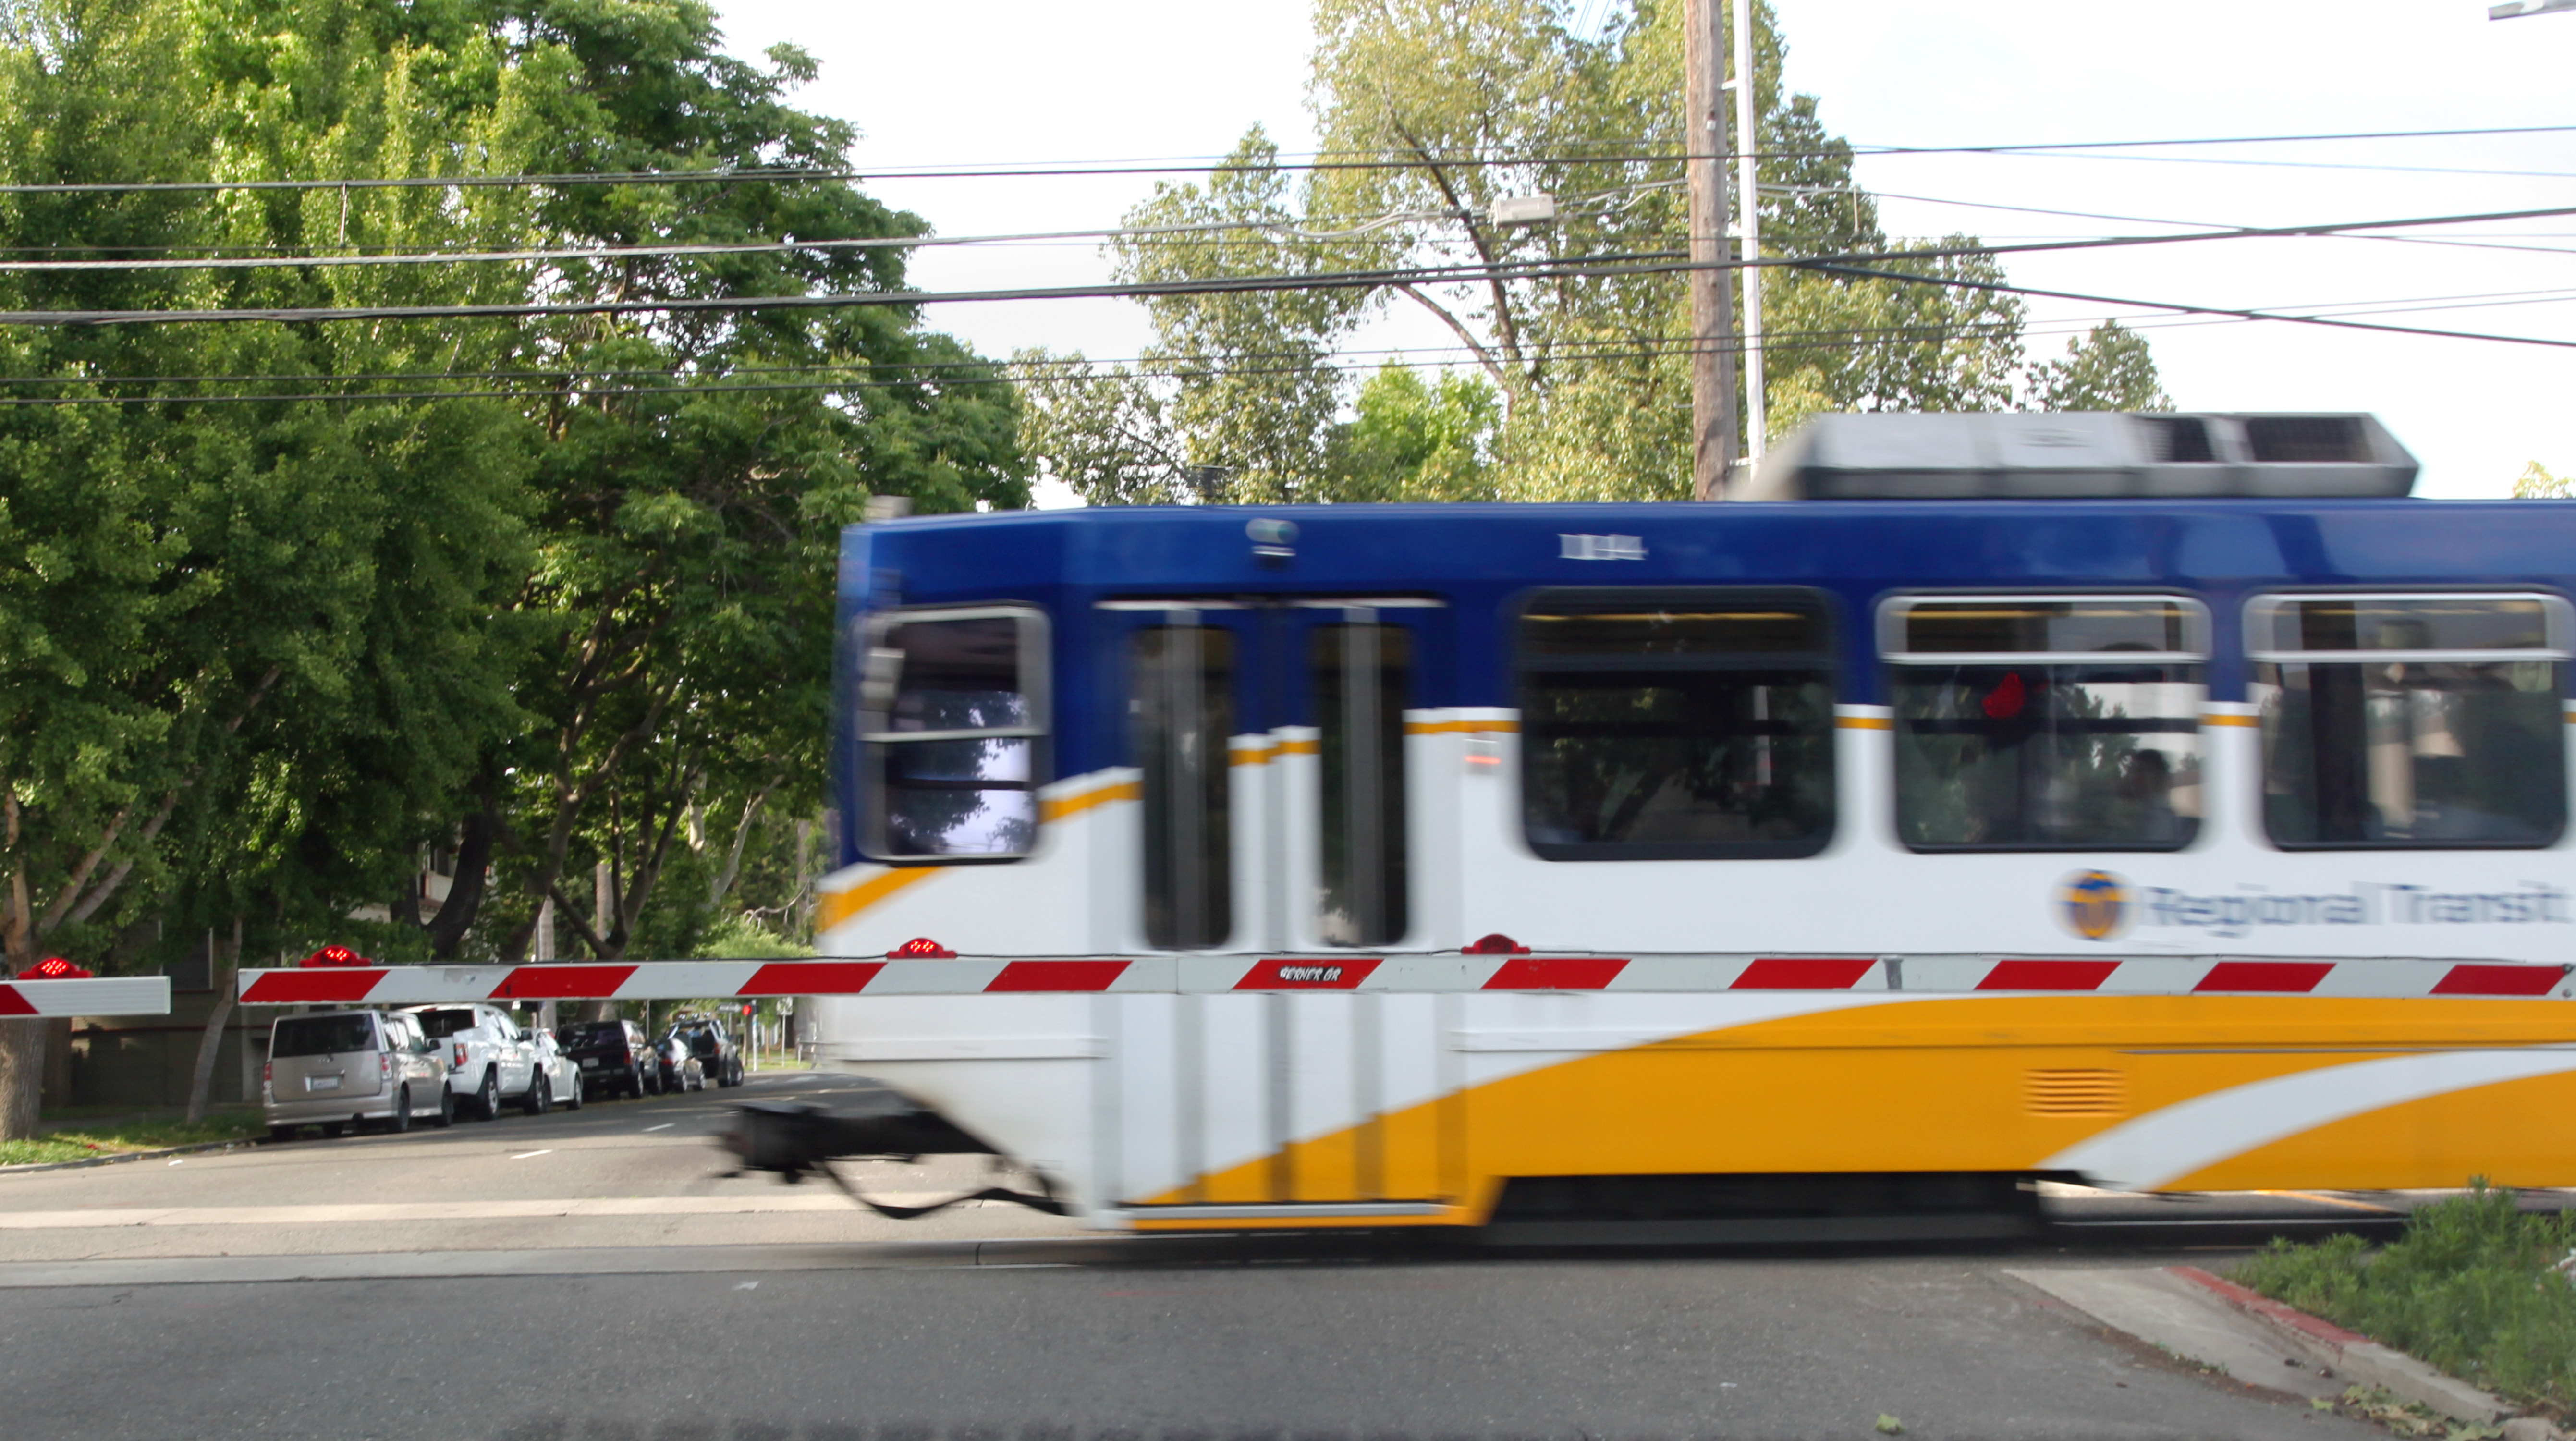
tram, transport, vehicle, public transport, locomotive, lightrail, sacramento, land vehicle, rolling stock